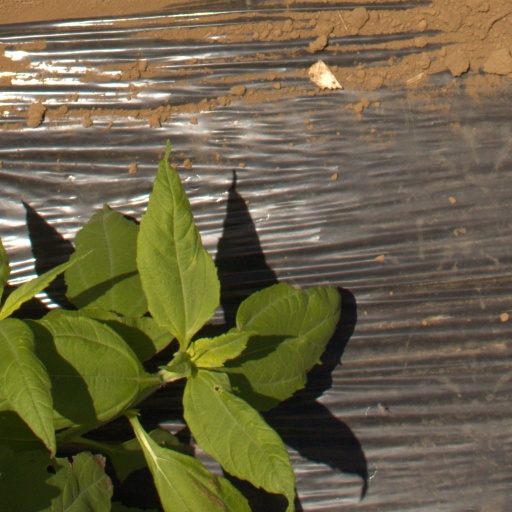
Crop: Jerusalem artichoke